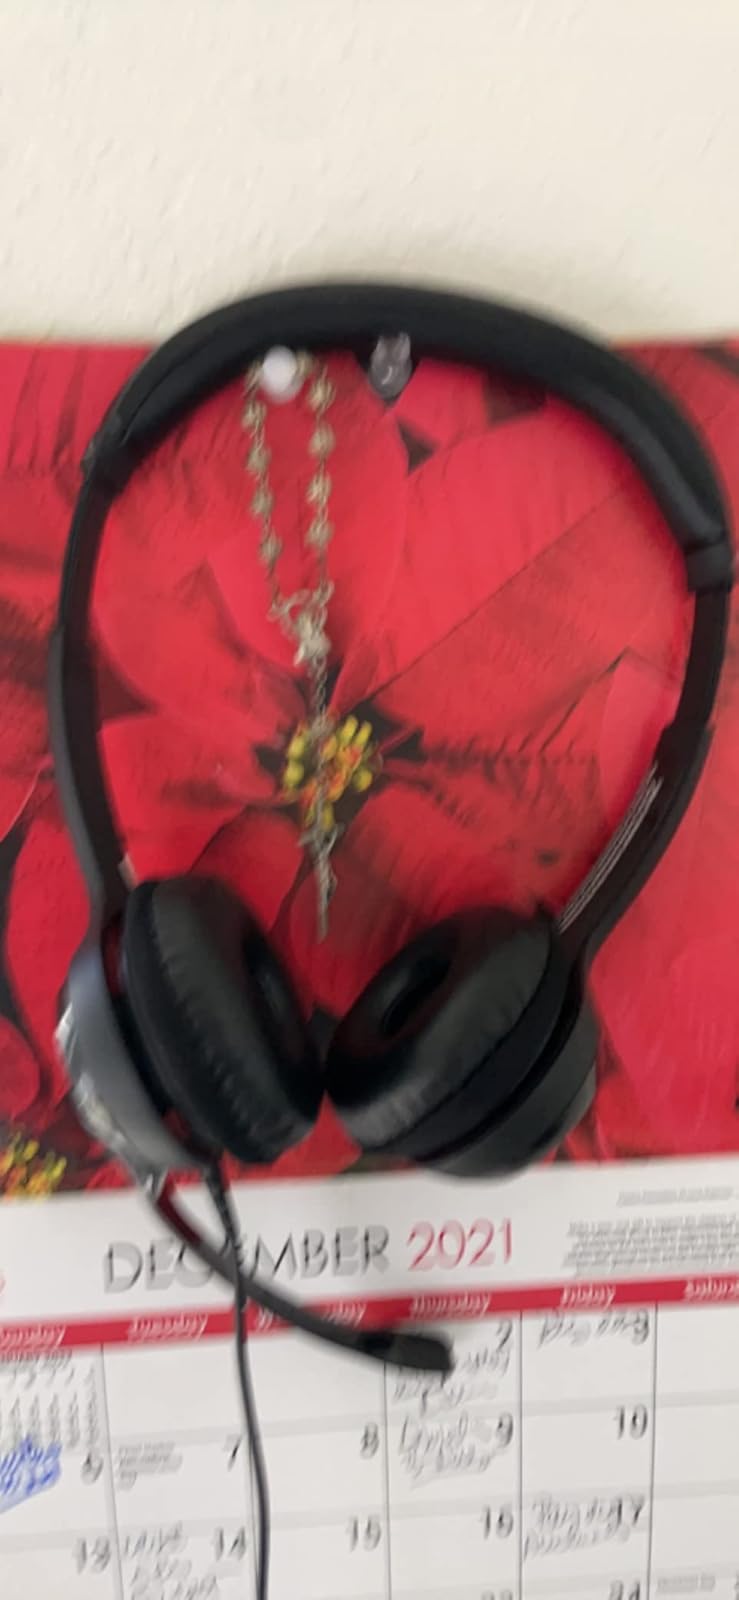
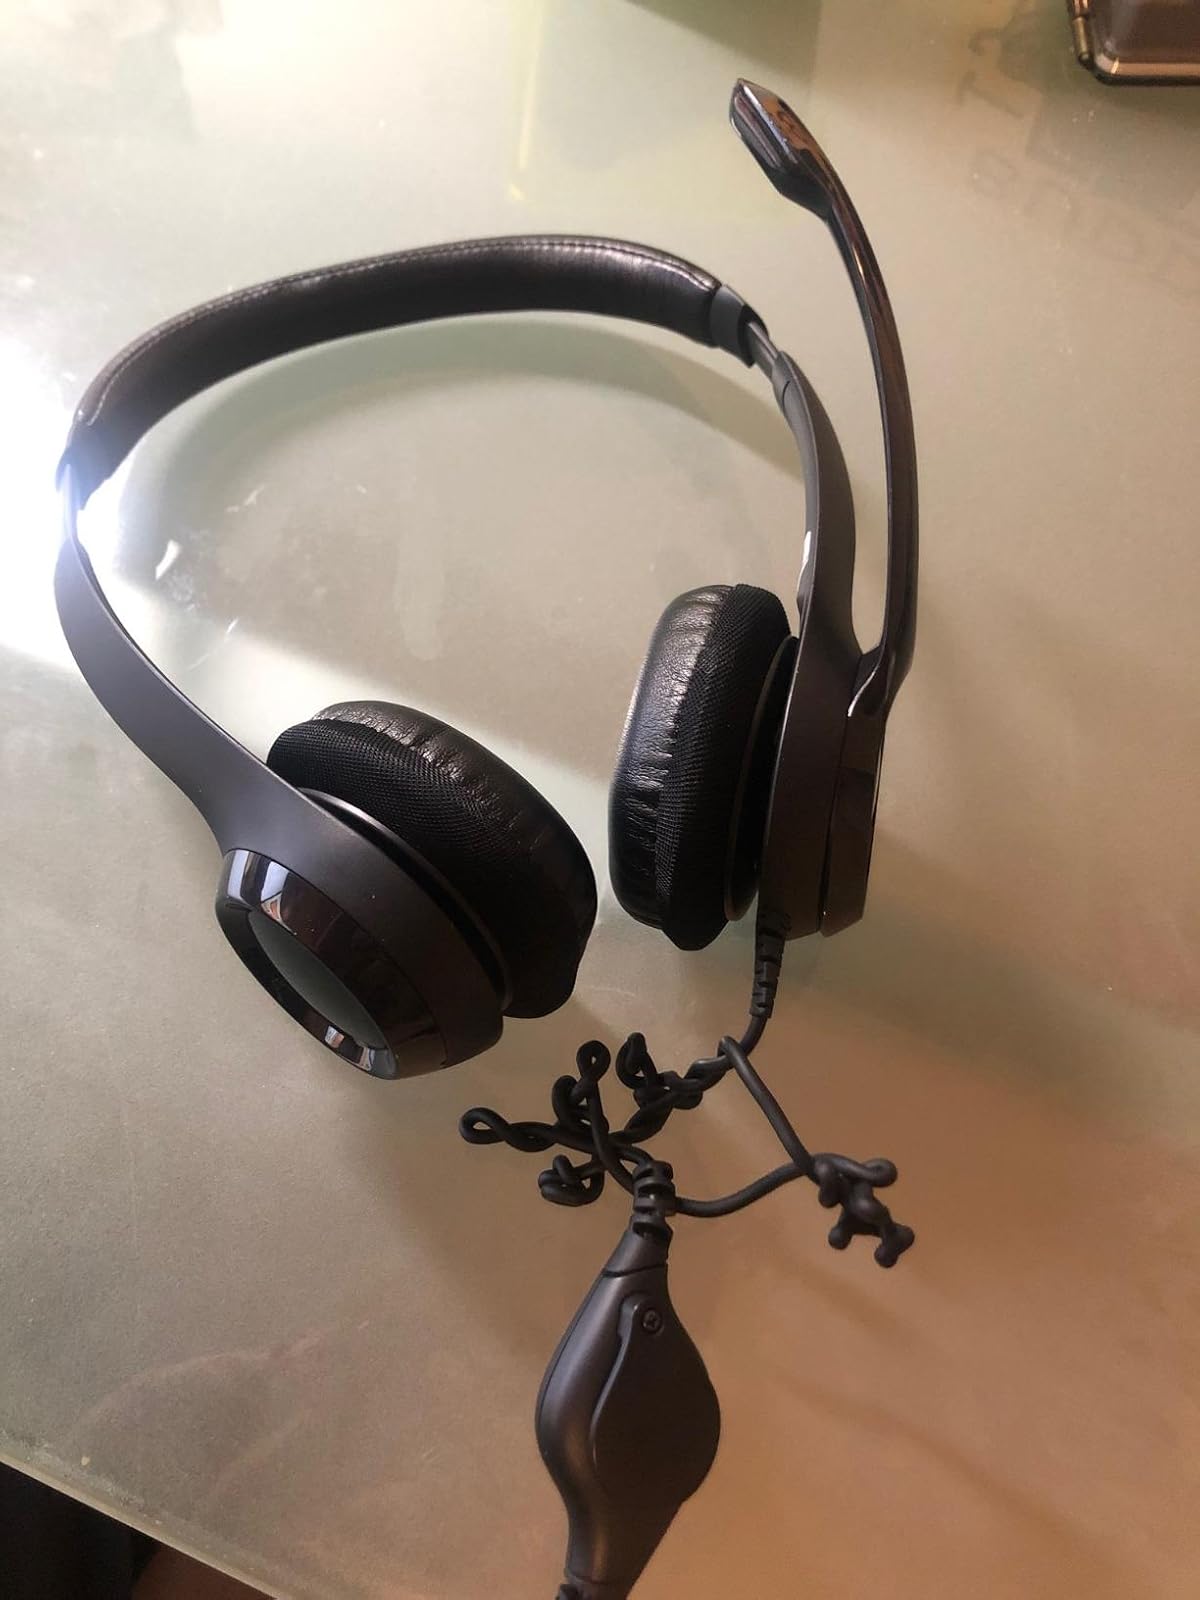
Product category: headphones
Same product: yes